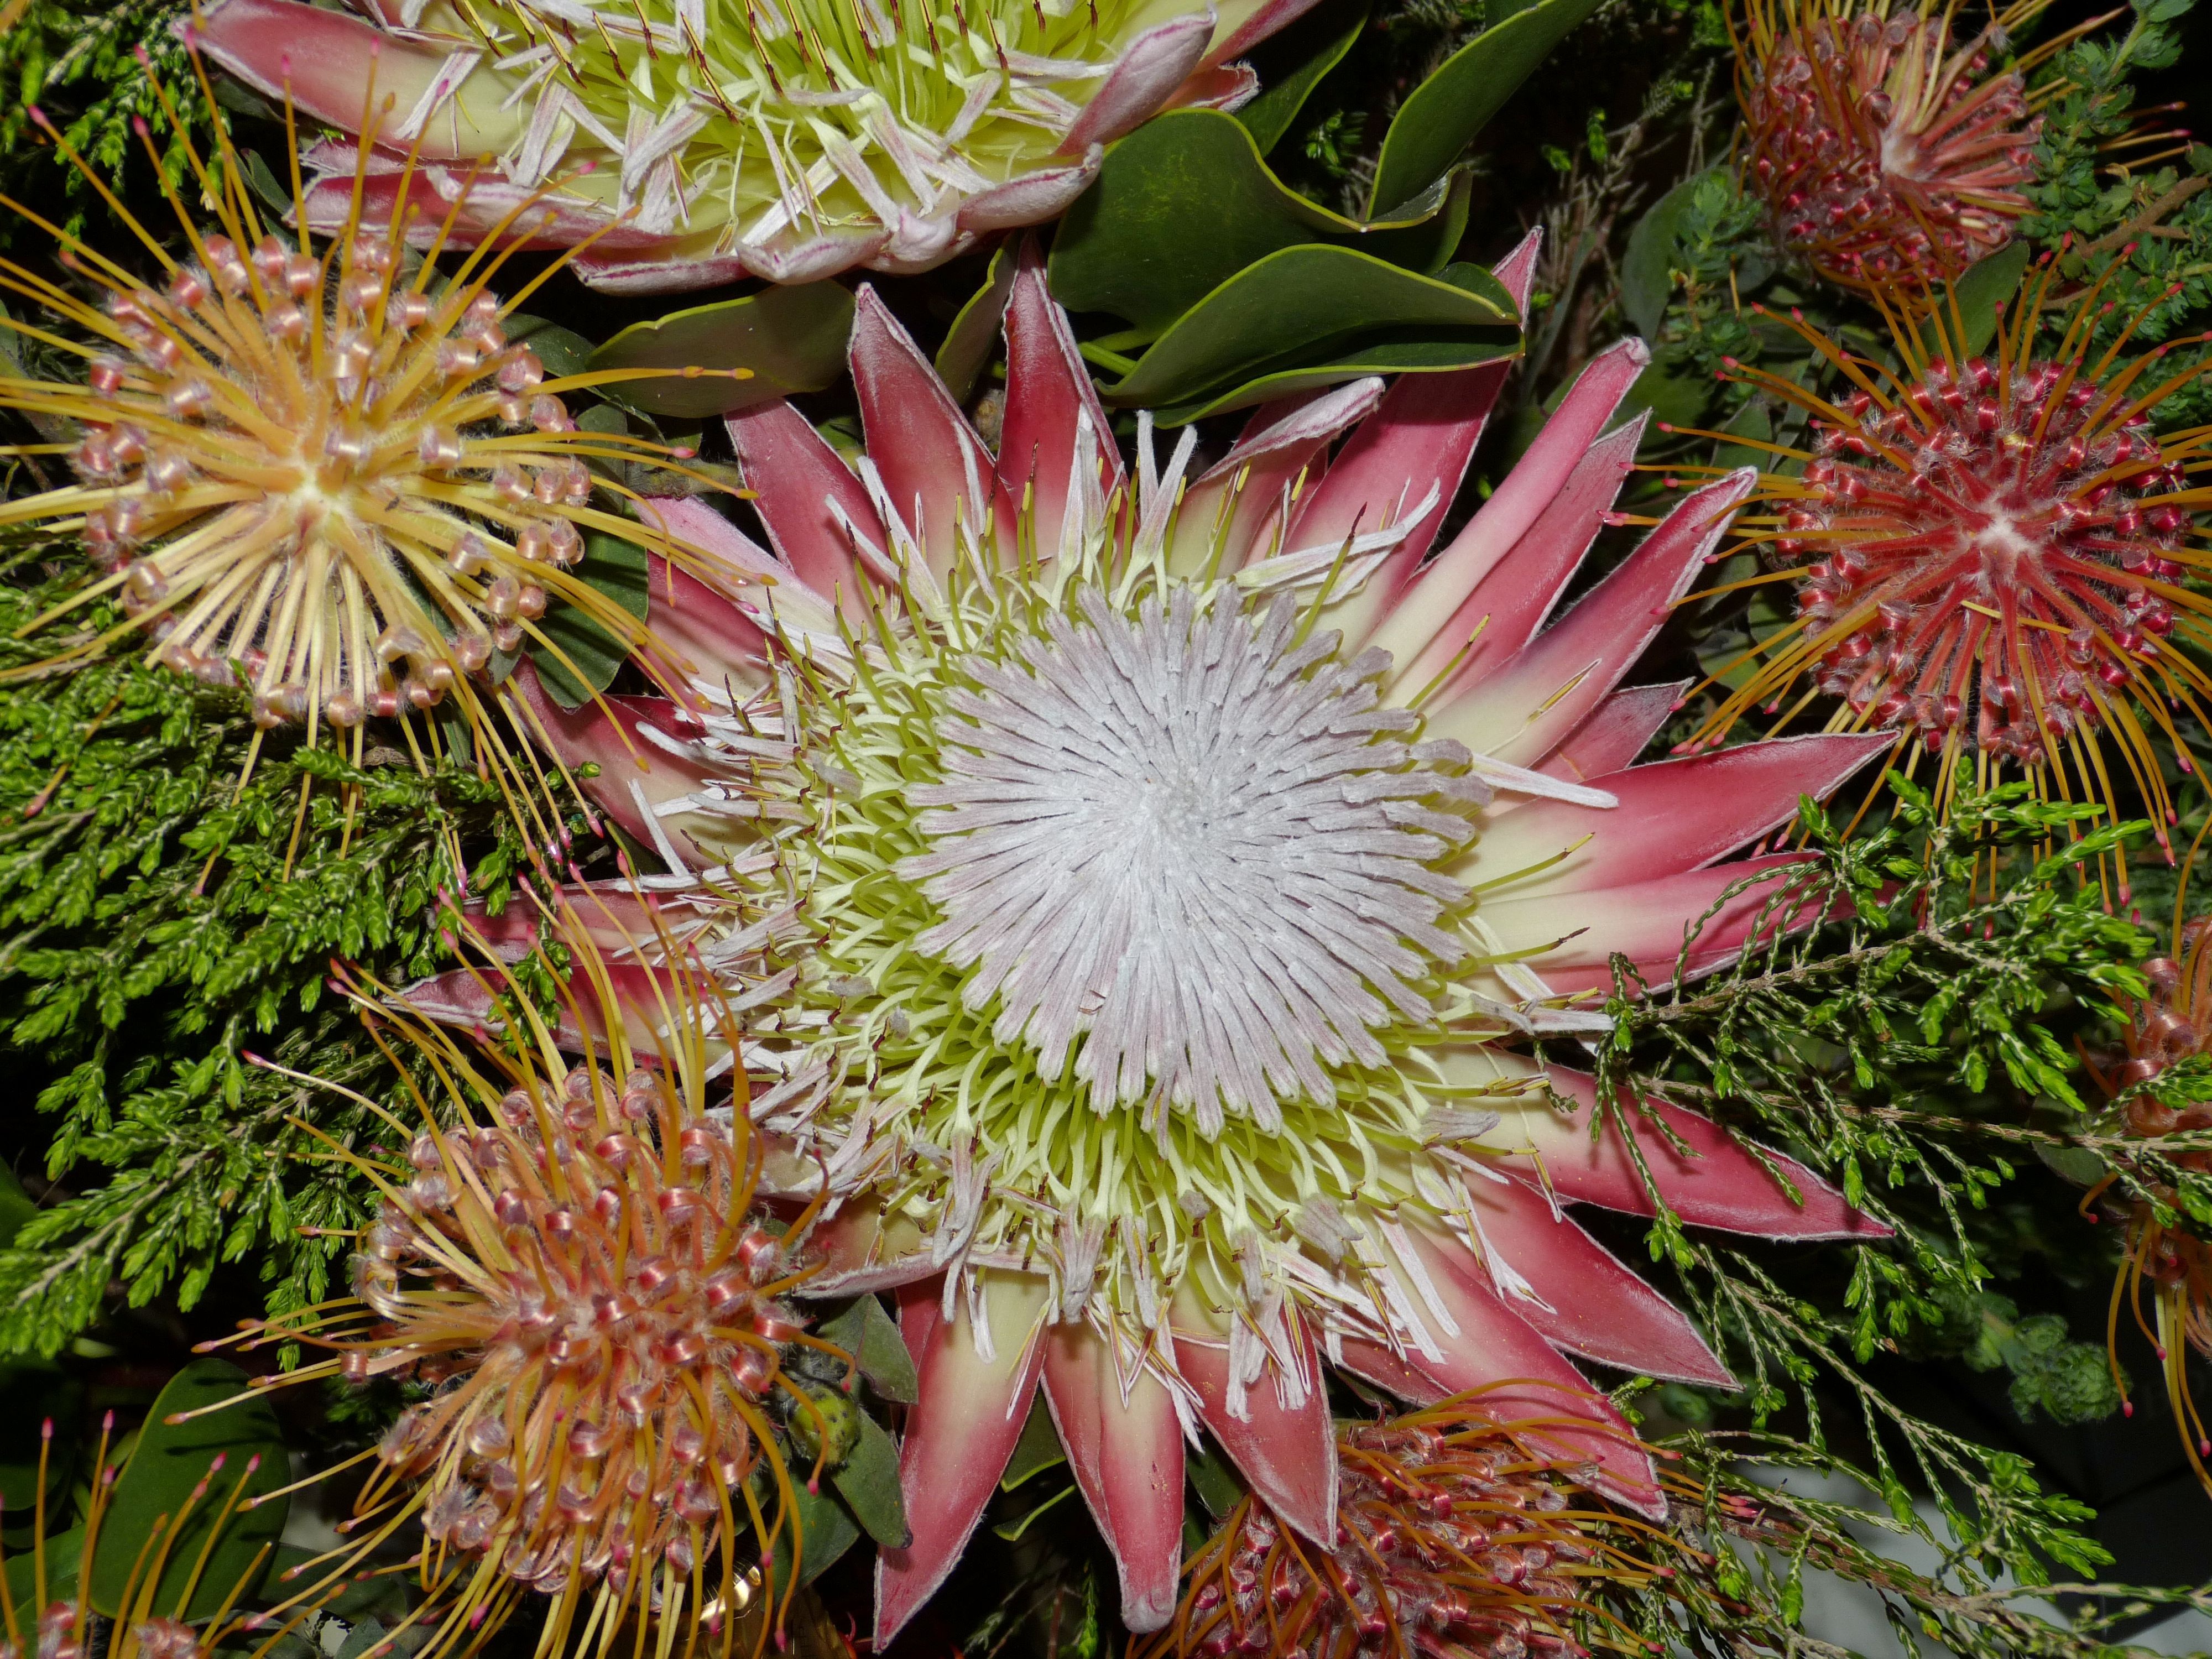
blossom, plant, flower, petal, bloom, food, produce, botany, flora, wildflower, protea, south africa, macro photography, flowering plant, daisy family, king protea, garden route, land plant, thorns spines and prickles, ice plant family